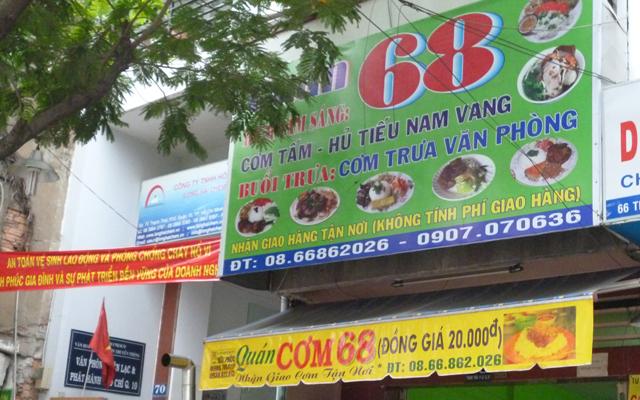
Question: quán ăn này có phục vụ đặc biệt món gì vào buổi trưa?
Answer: cơm trưa văn phòng